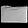
Label: Bag